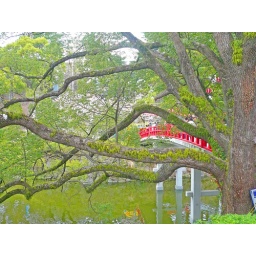
Red bridge in green